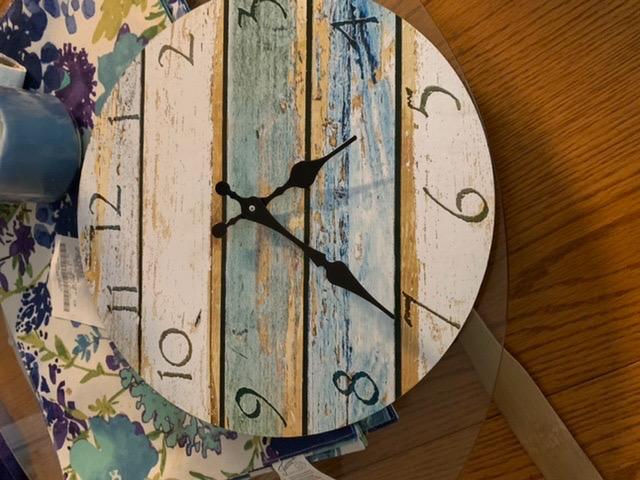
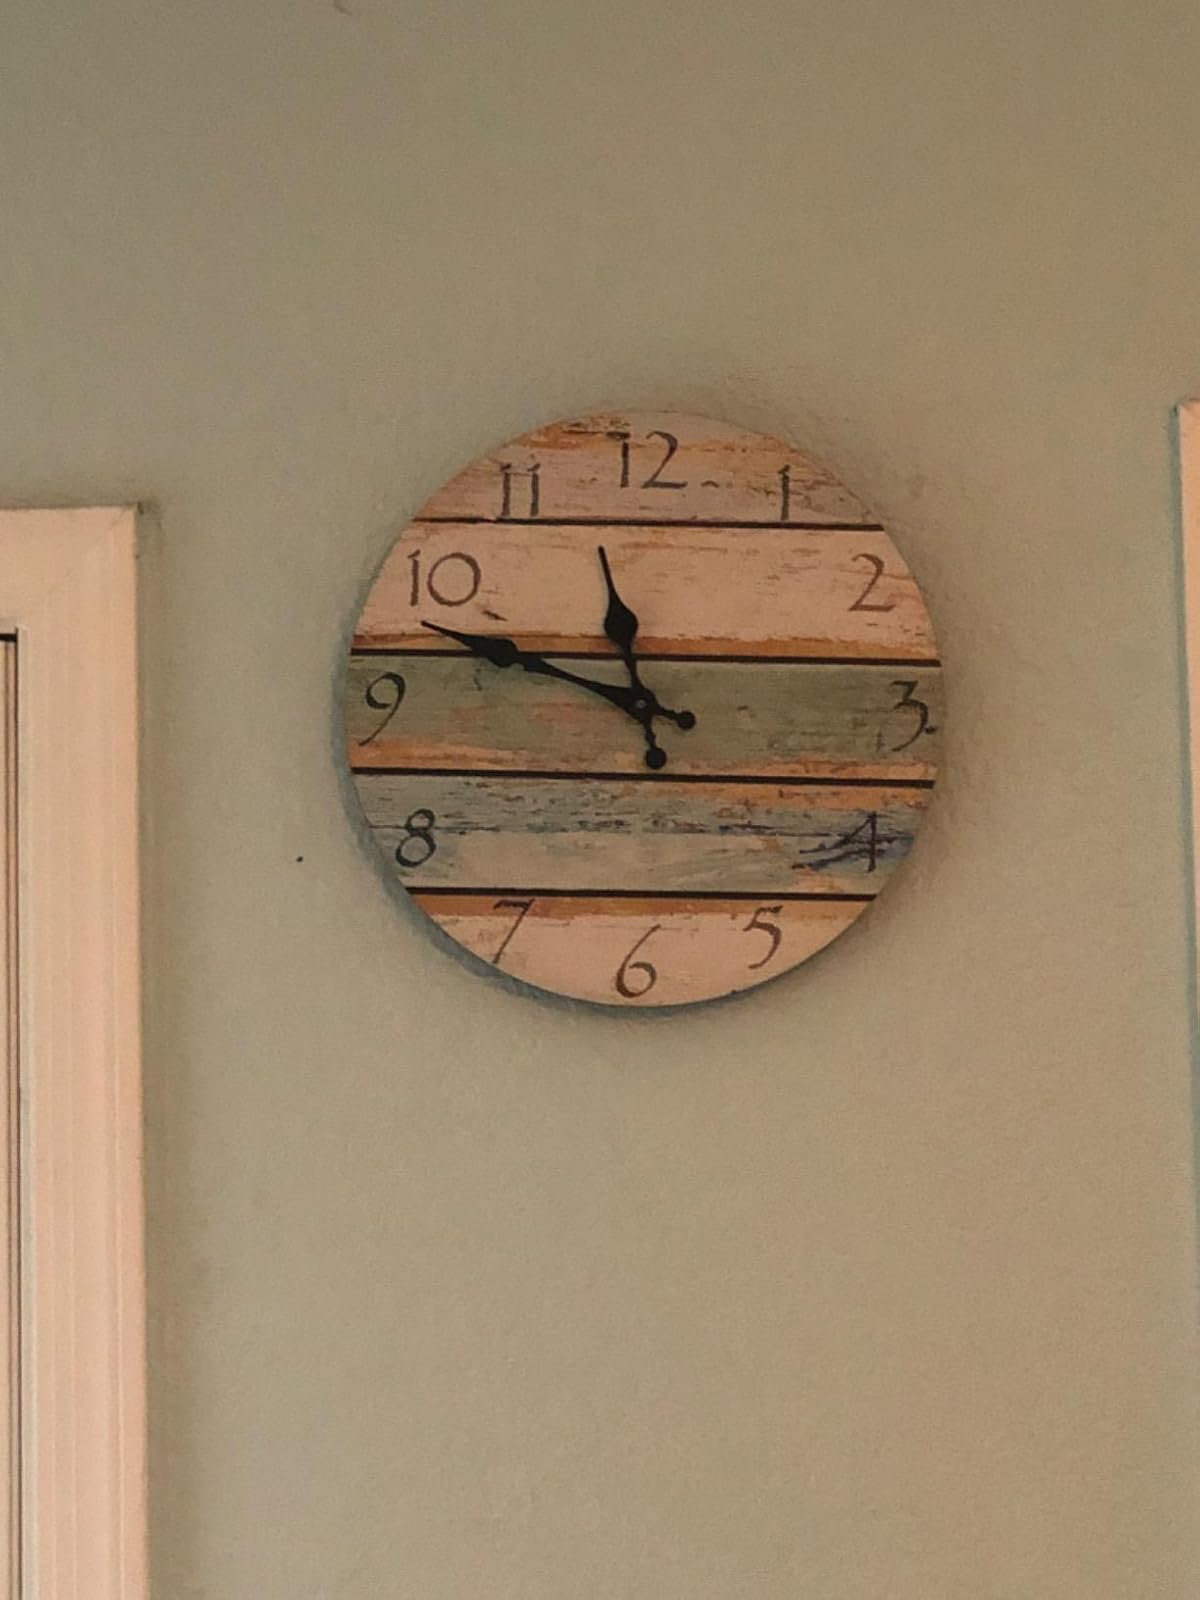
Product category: clock
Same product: yes